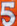
Number: 5